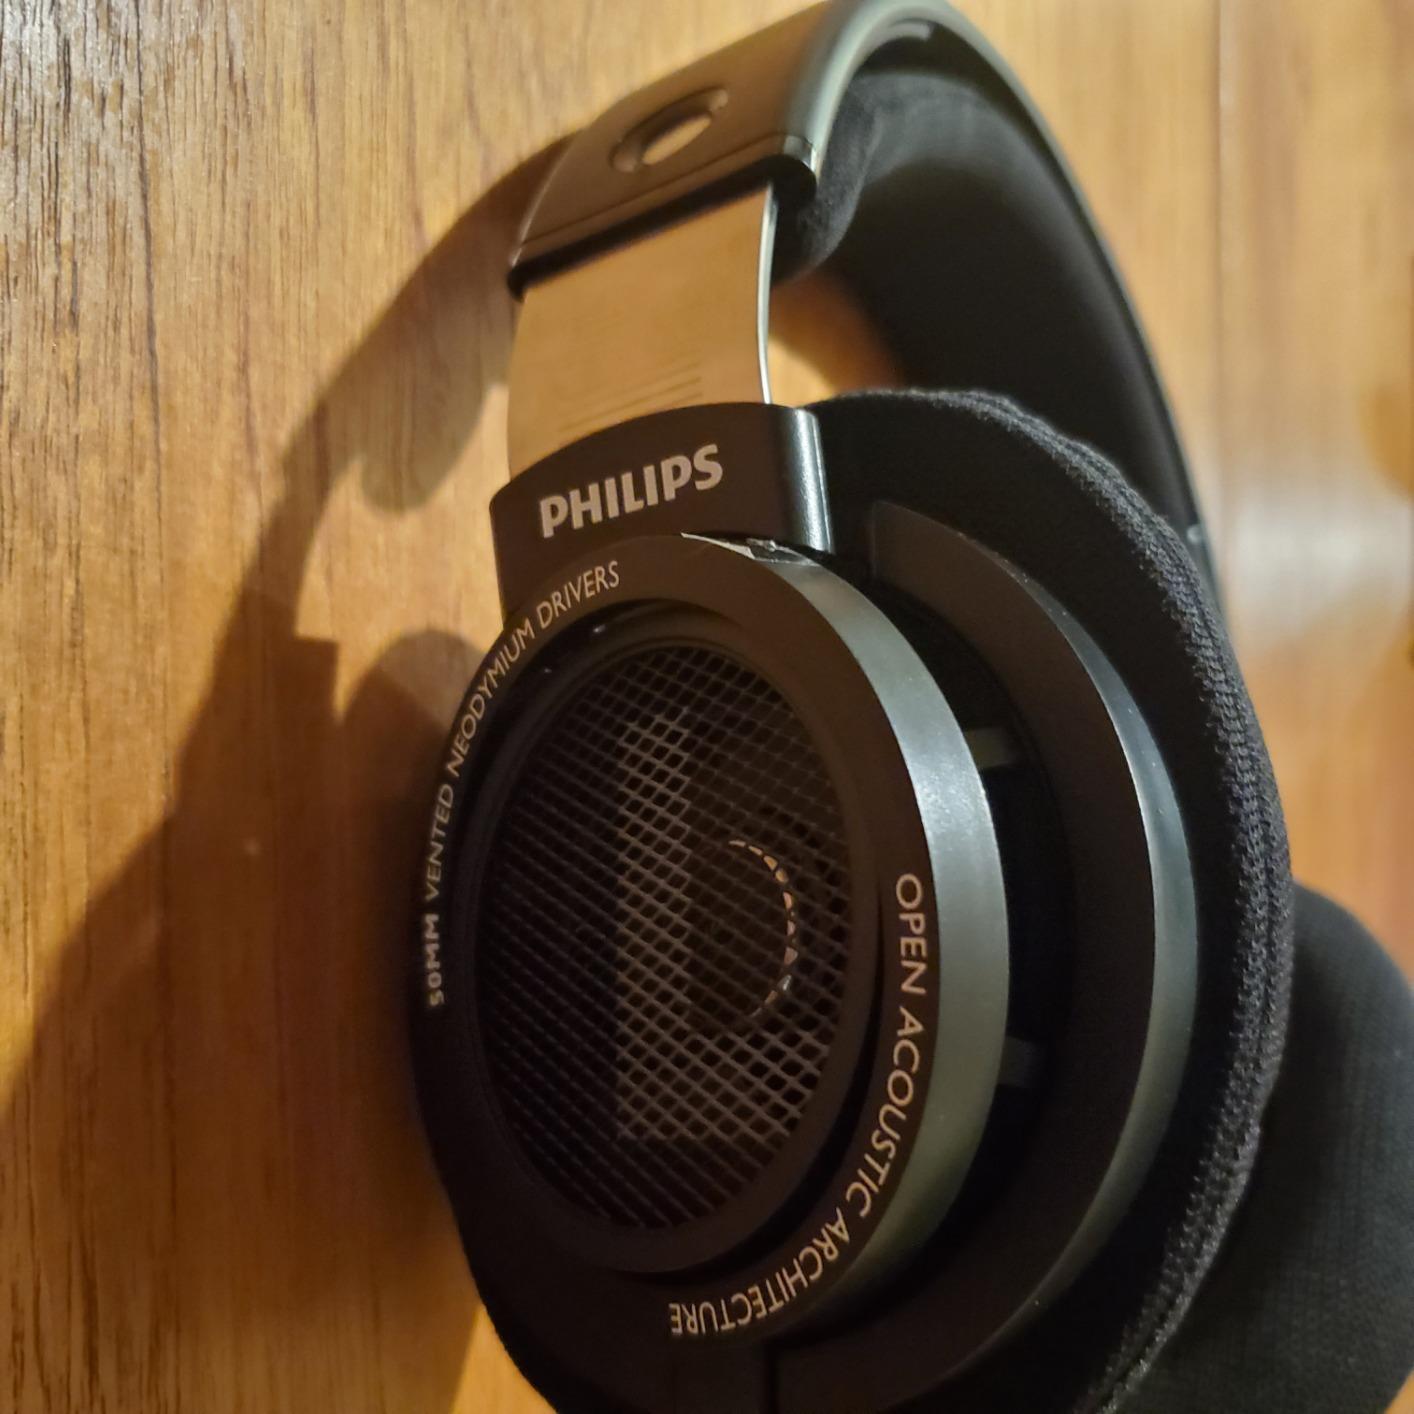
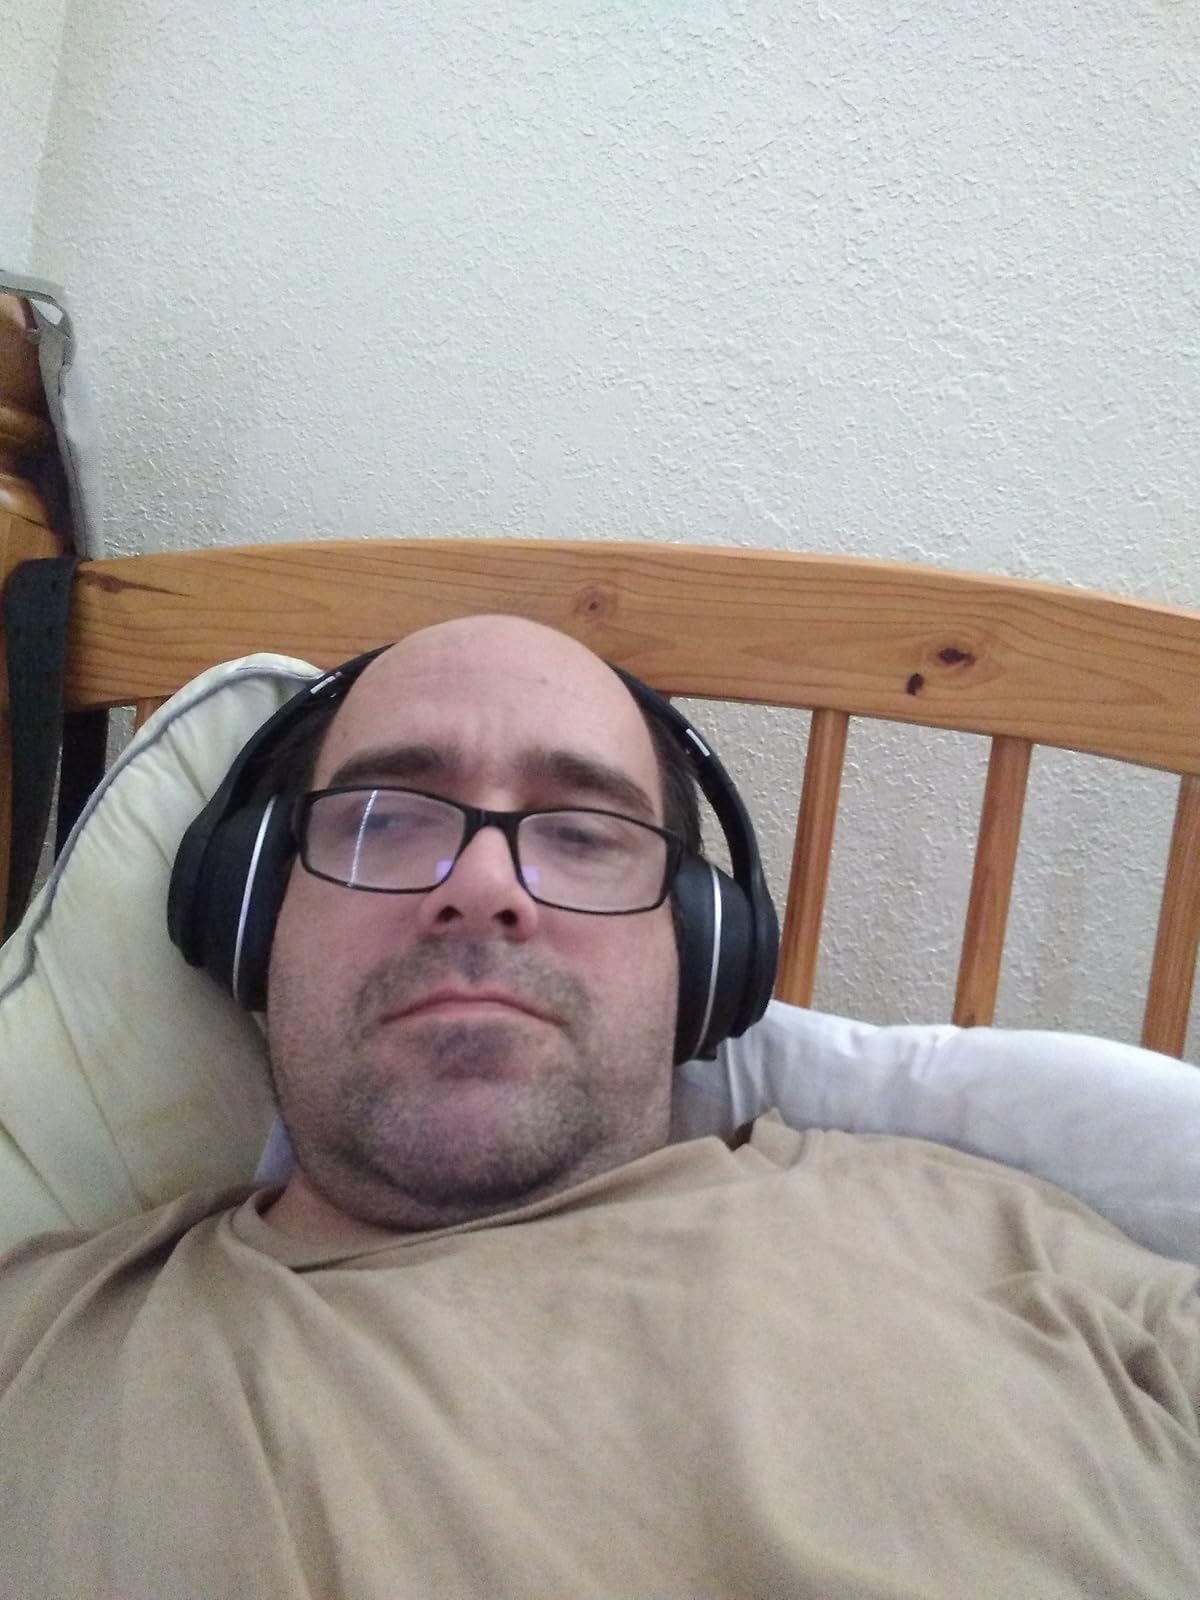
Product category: headphones
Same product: no